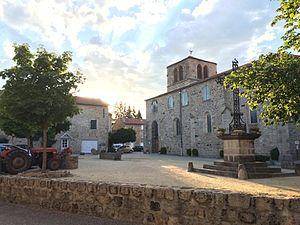
Chomelix, Haute-Loire, France
L'église Saint-Pierre est une église catholique située à Chomelix, en France.
Chomelix est une commune française située dans le département de la Haute-Loire en région Auvergne-Rhône-Alpes.